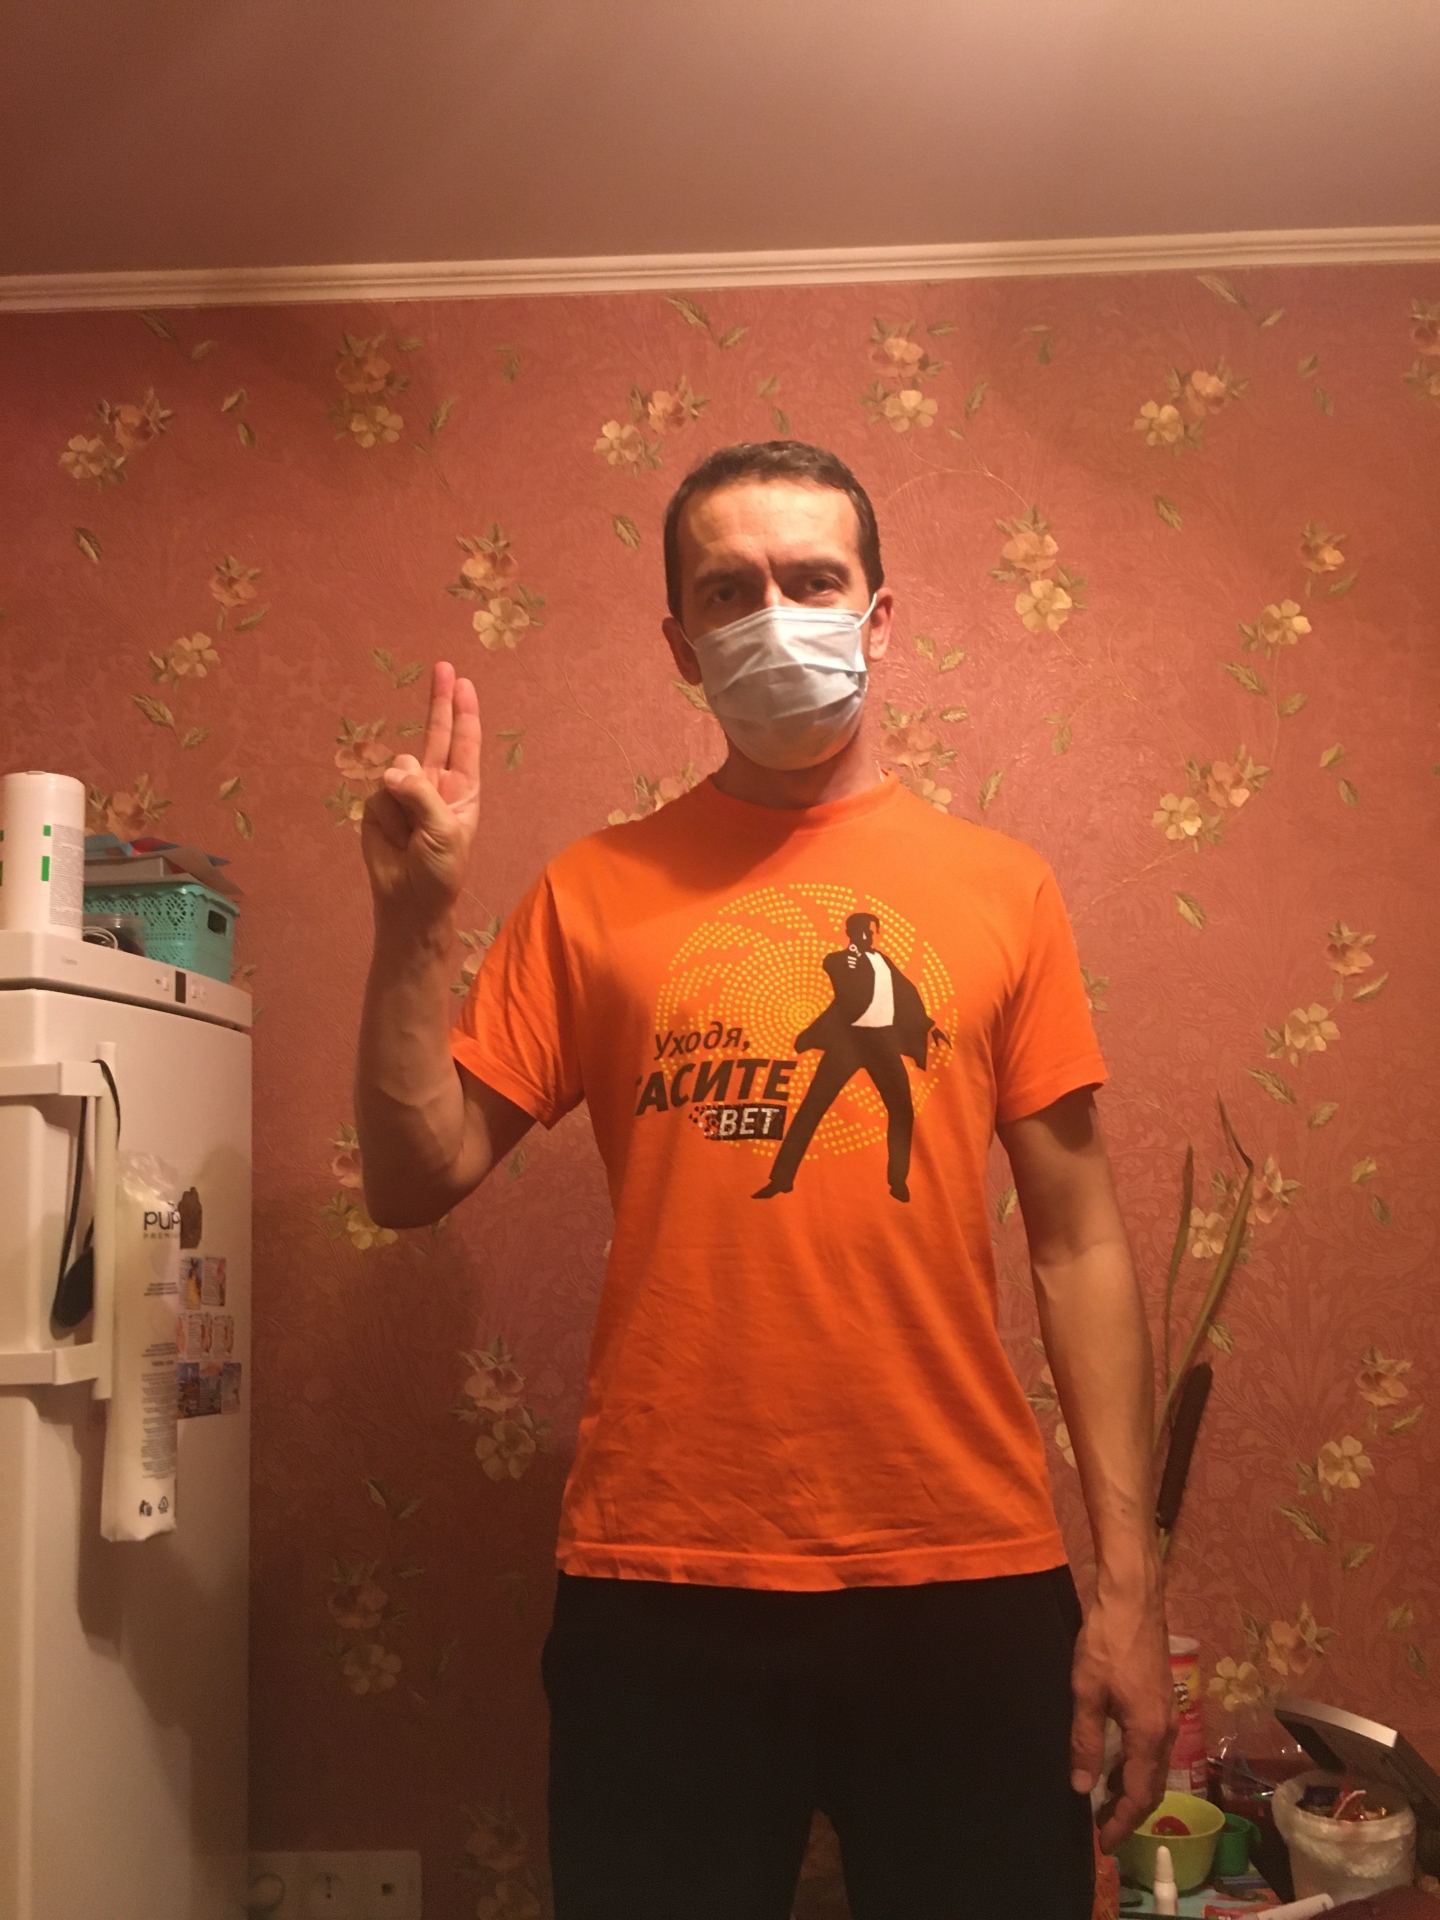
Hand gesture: two_up